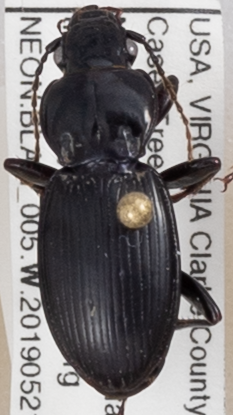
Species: Cyclotrachelus furtivus
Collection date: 2019-05-21
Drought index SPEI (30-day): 0.8
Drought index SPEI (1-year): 2.09
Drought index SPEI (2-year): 2.09